University Square, Bucharest

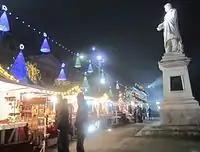
University Square during the Christmas of 2014

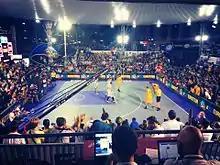
2014 FIBA Europe 3x3 Championships at the University Square

University Square is located in Bucharest city centre, near the University of Bucharest. It is served by Universitate metro station.